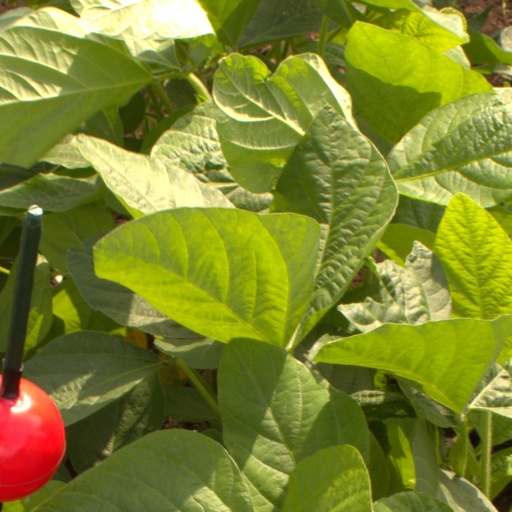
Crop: soybean